Genealogy

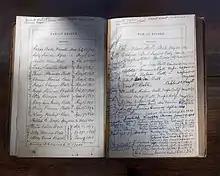
A family history page from an antebellum era family Bible

Genealogy software is used to collect, store, sort, and display genealogical data. At a minimum, genealogy software accommodates basic information about individuals, including births, marriages, and deaths. Many programs allow for additional biographical information, including occupation, residence, and notes, and most also offer a method for keeping track of the sources for each piece of evidence.